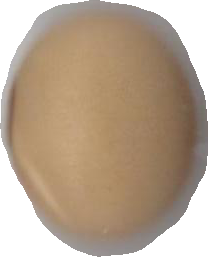
Variety: Anjasmoro